A Wink from the Universe

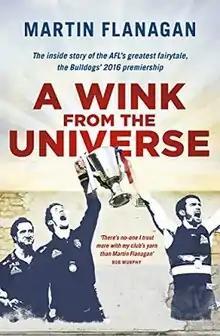

A Wink from the Universe is a 2018 non-fiction book by Australian journalist and author Martin Flanagan about the 2016 Western Bulldogs season, where the team went on to win that year's Australian Football League Grand Final. Flanagan had previously written "Southern Sky, Western Oval", a book about the 1993 season of the club then named as "Footscray Football Club".